Flubber (film)

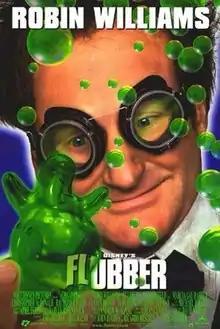
Theatrical release poster

Flubber is a 1997 American science-fiction comedy film directed by Les Mayfield (who had previously directed the John Hughes scripted remake, "Miracle on 34th Street") and written by Hughes and Bill Walsh. A remake of "The Absent-Minded Professor" (1961), the film was produced by Walt Disney Pictures and stars Robin Williams, Marcia Gay Harden, Christopher McDonald, Ted Levine, Raymond J. Barry, Wil Wheaton and Clancy Brown, with Jodi Benson providing a voice. The film was a box office success grossing $178 million worldwide but received mixed to negative reviews from critics with praise for Robin William's performance but criticisms for its slapstick humor, special effects, story, script and comparisons to the original.